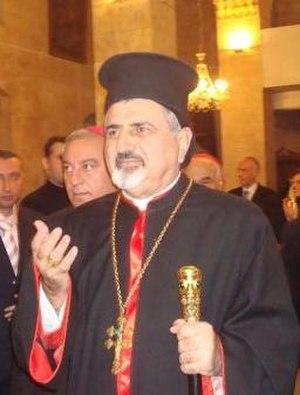
Ignace Joseph III Younan, né le 15 novembre 1944 à Hassaké, est le primat actuel de l'Église catholique syriaque avec le titre de Patriarche d'Antioche et de tout l'Orient depuis le 20 janvier 2009.